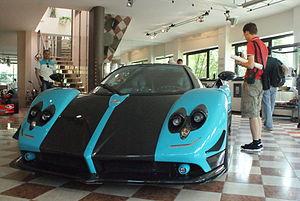
La Pagani Zonda est une supercar du constructeur automobile italien Pagani produite depuis 1999 au rythme d'environ vingt-cinq unités par an. En décembre 2005, soixante Zonda, toutes versions confondues, avaient été construites. Elle existe en coupé et en roadster, possède un moteur en position centrale arrière et est principalement composée en matériaux composites à base de fibre de carbone.